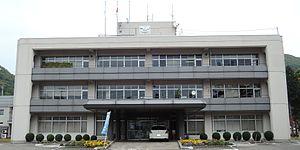
Nishiwaga est un bourg du district de Waga, situé dans la préfecture d'Iwate, au Japon.